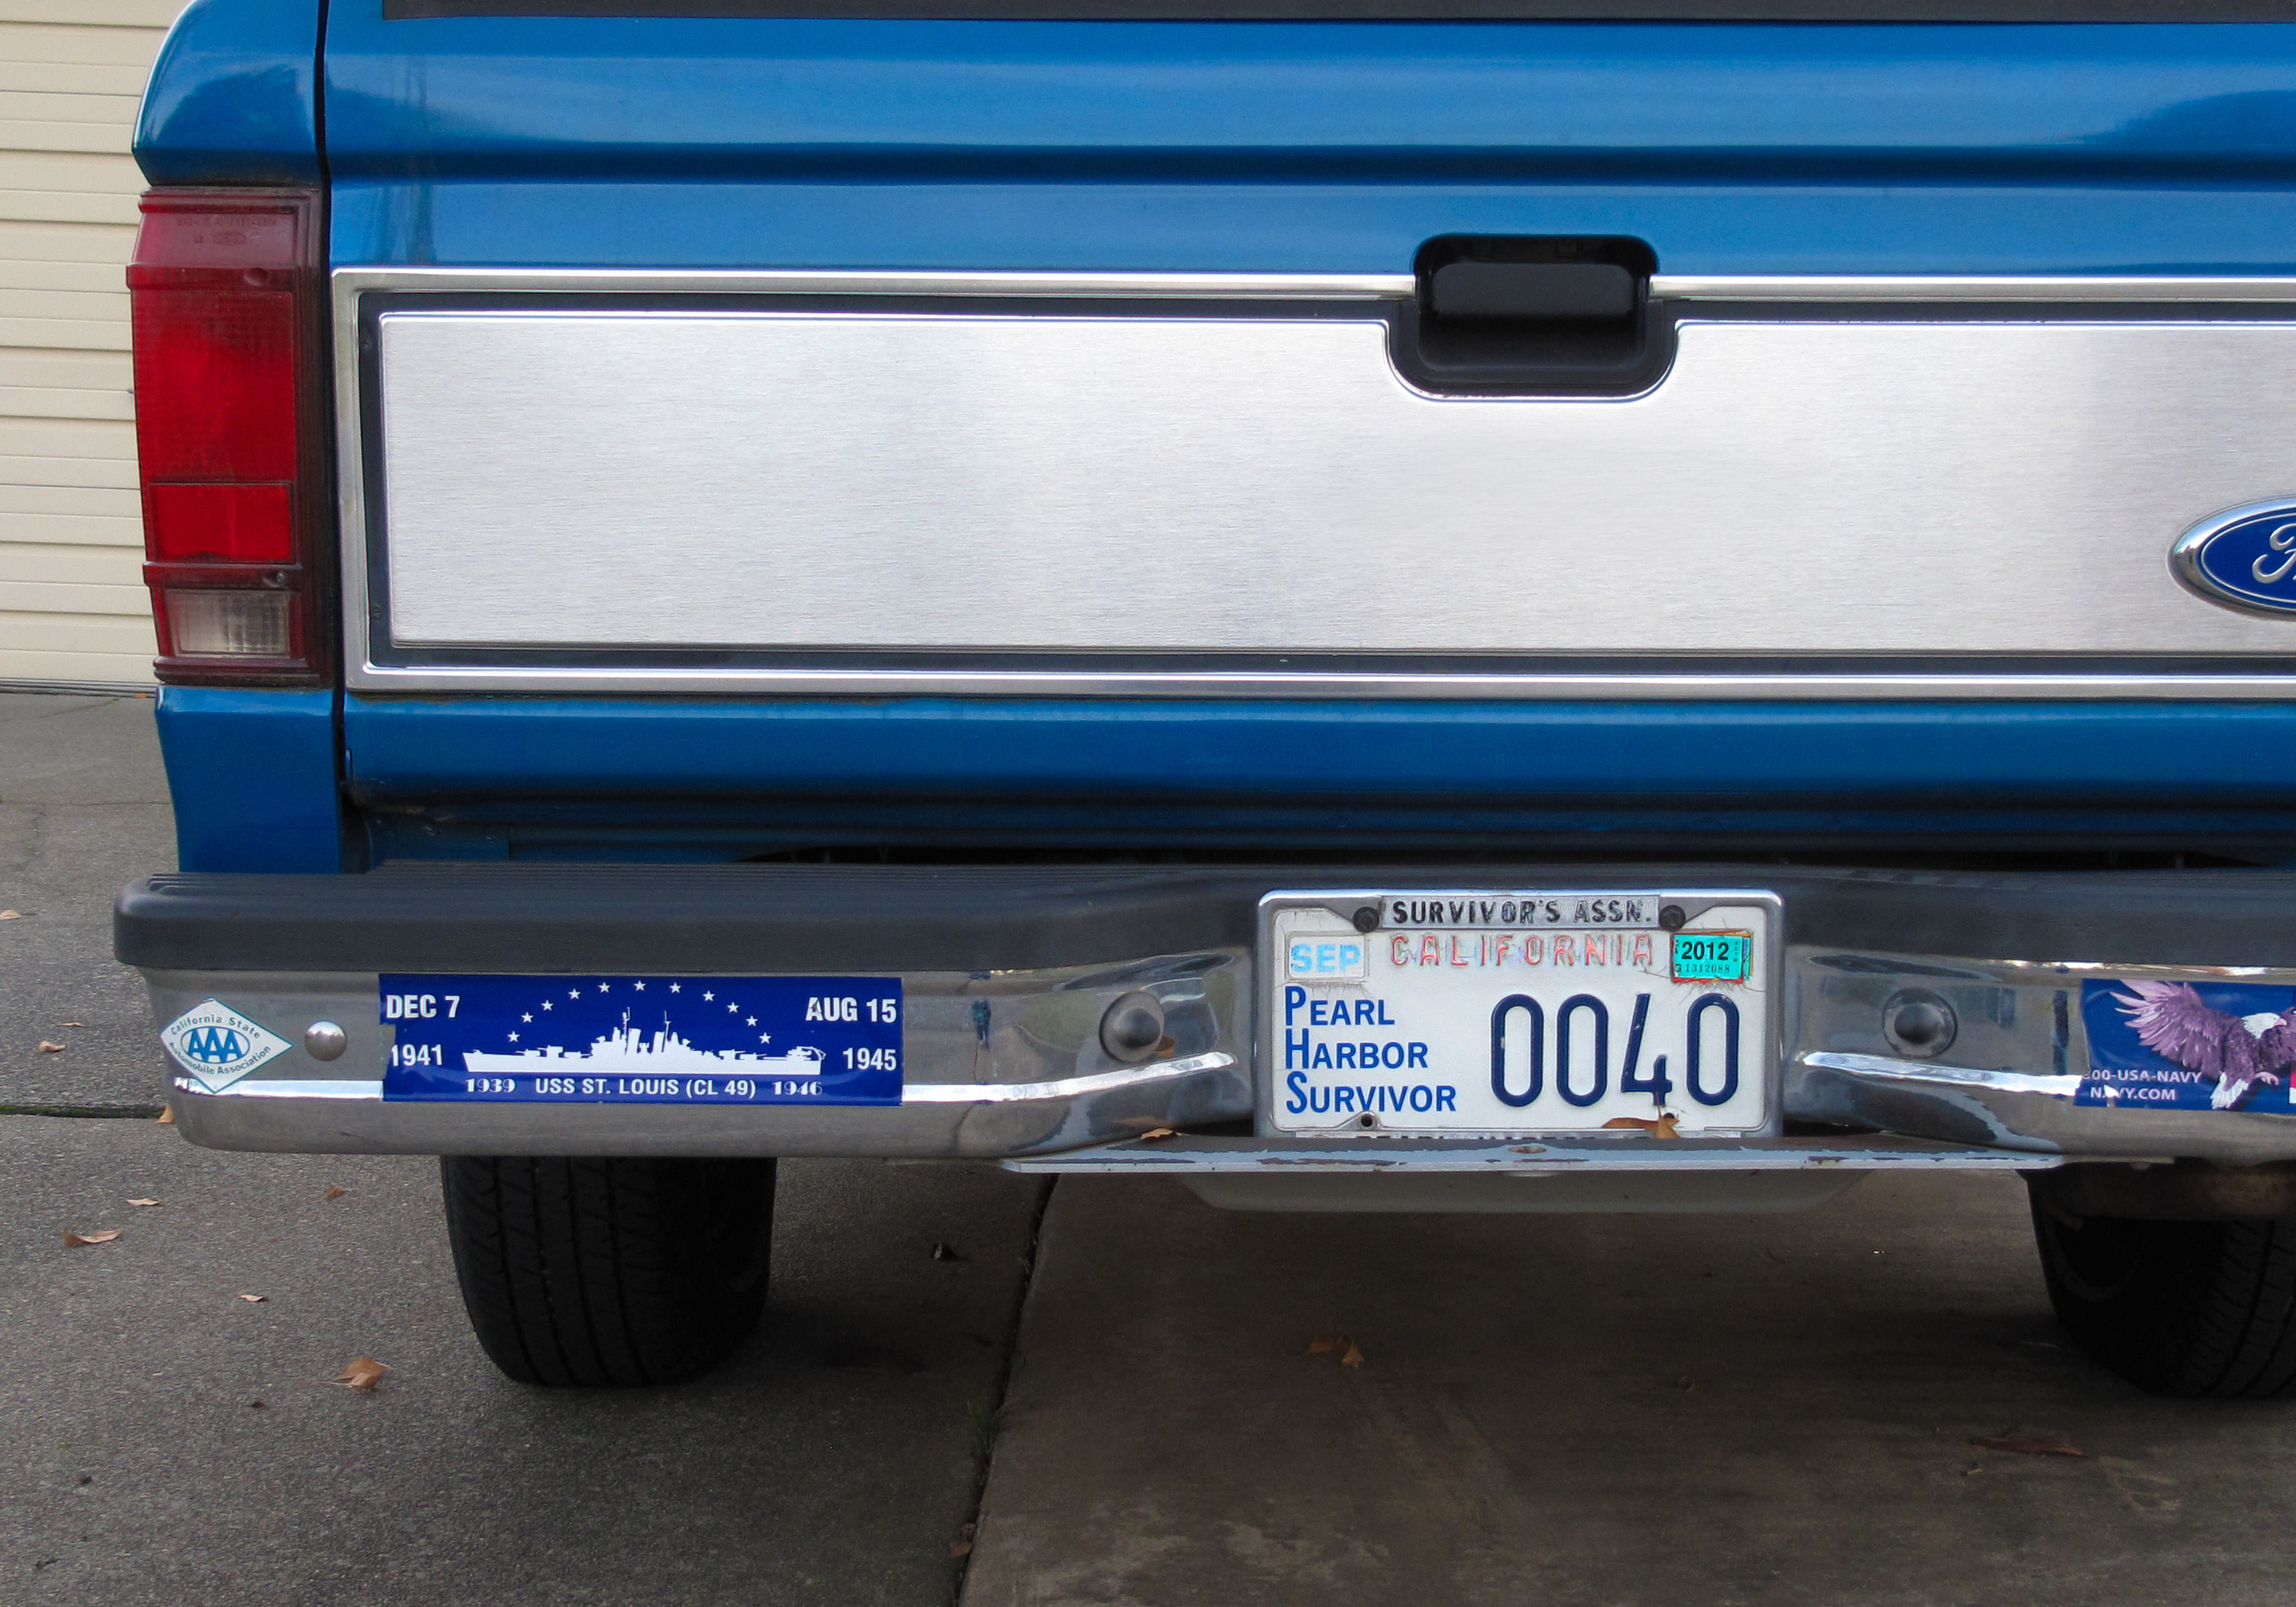
car, wheel, truck, vehicle, california, bumper, ford, navy, sacramento, pickup truck, pearlharbor, licenceplate, luckylou, pearlharborsurvivor, 70years, ussstlouis, cl49, land vehicle, automobile make, automotive exterior, vehicle registration plate, truck bed part